John C. Smith (politician)

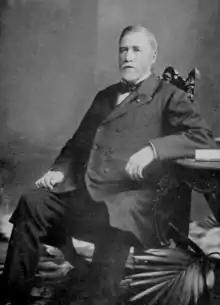

John Corson Smith (February 13, 1832 – December 31, 1910) was an American military officer and politician from Pennsylvania. Coming to Galena, Illinois in 1854, Smith first practiced carpentry before receiving a commission at a customhouse. Smith fought in the American Civil War with the 96th Illinois Volunteer Infantry Regiment and was brevetted a brigadier general for his actions at the Battle of Chickamauga. Returning to Galena, Smith work in Internal Revenue until moving to Chicago, Illinois in 1874. There, he was named Chief Grain Inspector, then was elected Illinois Treasurer (1879–1881, 1883–1885). He was elected Lieutenant Governor of Illinois in 1884. Smith was also a prominent Freemason, leading the Illinois chapter and serving as Grand Scribe for twenty-five years.